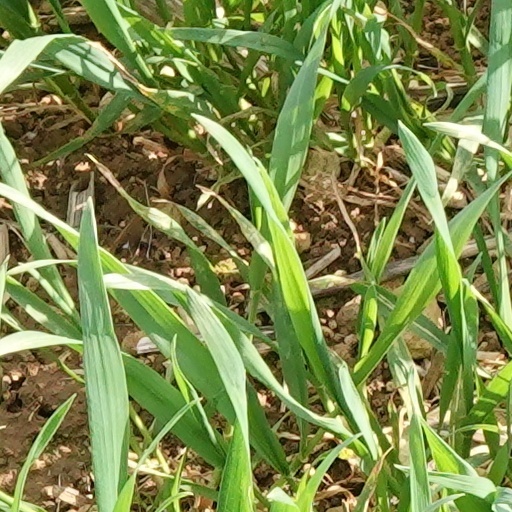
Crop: wheat